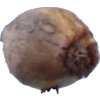
Label: onion